Rosine Bloch

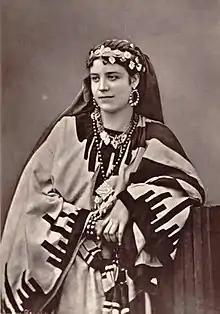

was a French operatic mezzo-soprano of Jewish descent who had a successful stage career in Europe between 1865 and 1891. She not only possessed a beautiful, warm, and lyrical voice but was also a remarkably beautiful woman physically. Although most of her career was spent performing at the Opéra in Paris, she also appeared in stages in Belgium, Monaco, and England.